Duncan MacDougall (British Army officer)

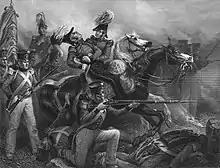

MacDougall was then present at the unsuccessful Battle of Baltimore on 12 September. He was riding with Ross, the latter returning from reconnoitring the frontline, when an American soldier hiding behind a tree shot and mortally wounded the general. He fell from his horse, being caught by MacDougall and Captain Edward Crofton of the Royal Navy, and died three hours later. MacDougall was promoted to brevet major on 20 October.